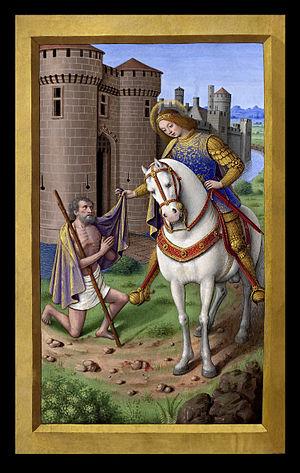
Saint Martin de Tours partageant son manteau, miniature extraite des Grandes Heures d'Anne de Bretagne, f. 387, (XVIe siècle)
Saint Martin de Tours, aussi nommé Martin le Miséricordieux, ou encore saint Martin des Champs, né dans l'Empire romain, plus précisément à Savaria, dans la province romaine de Pannonie, en 316, et mort à Candes, en Gaule, le 8 novembre 397, est l'un des principaux saints de la chrétienté et le plus célèbre des évêques de Tours avec Grégoire de Tours.